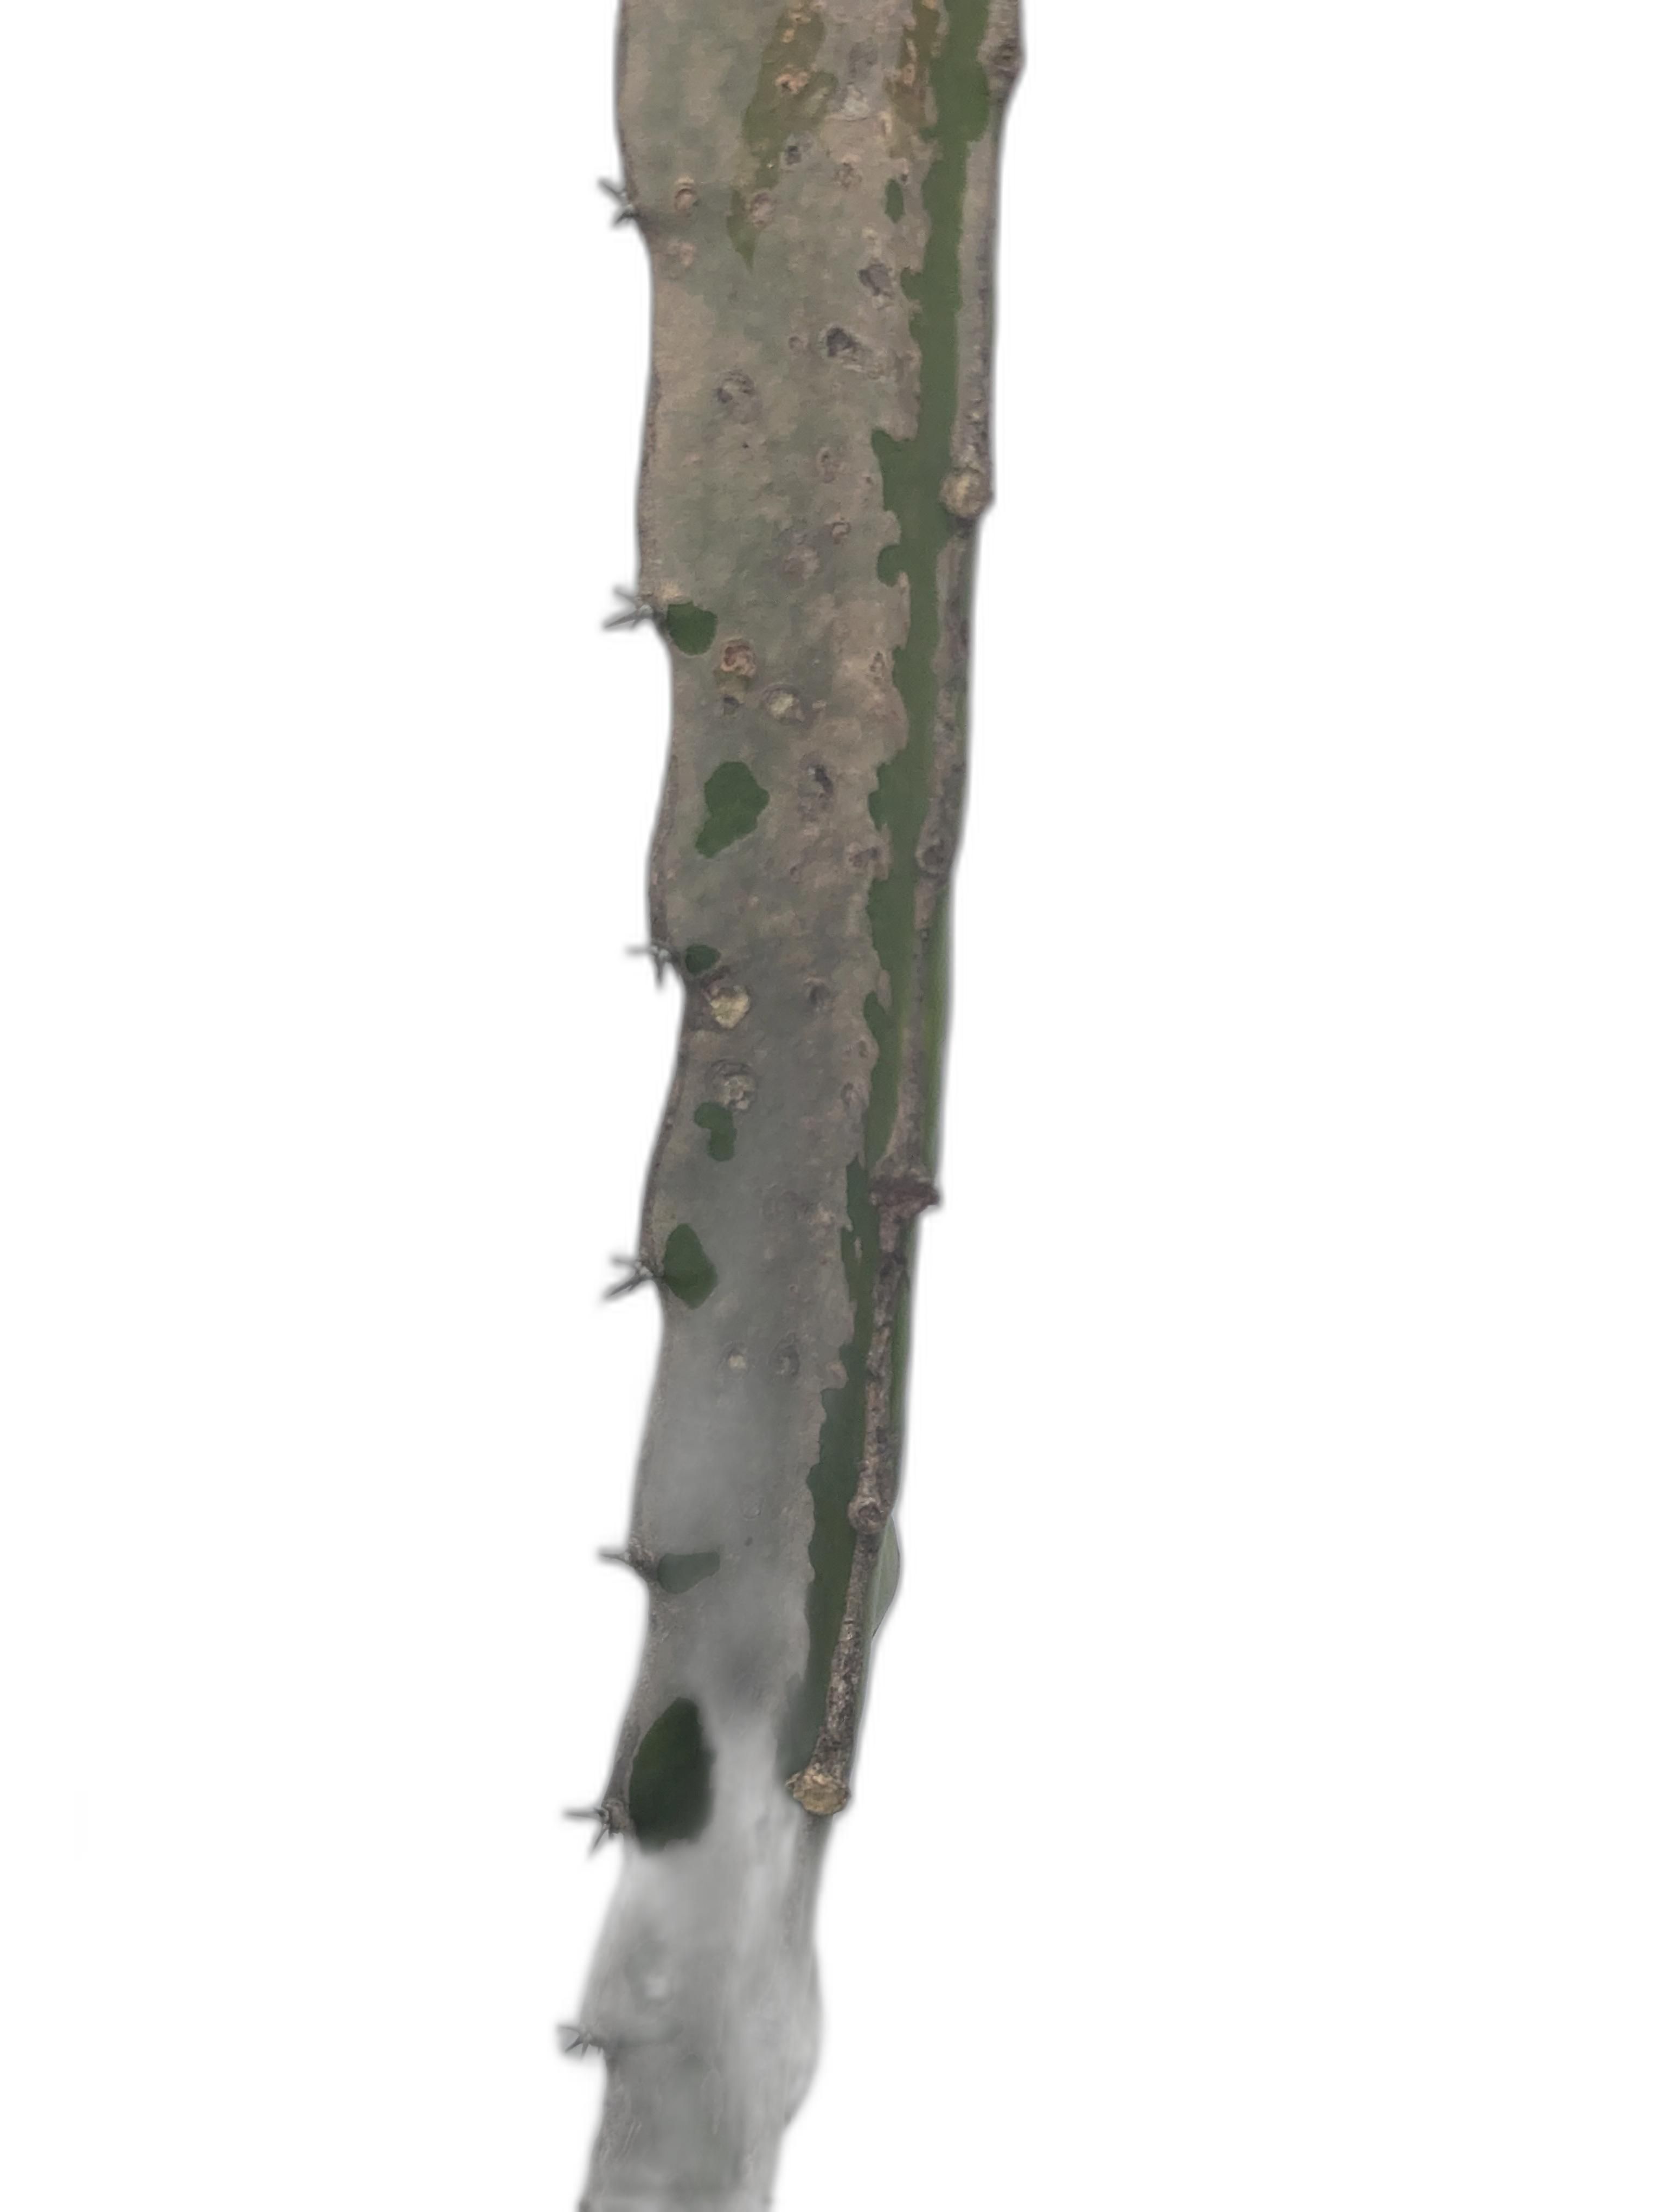
Label: Bad leaf